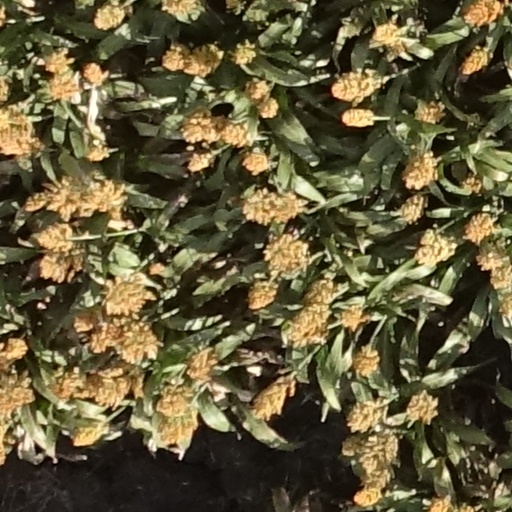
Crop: sorghum